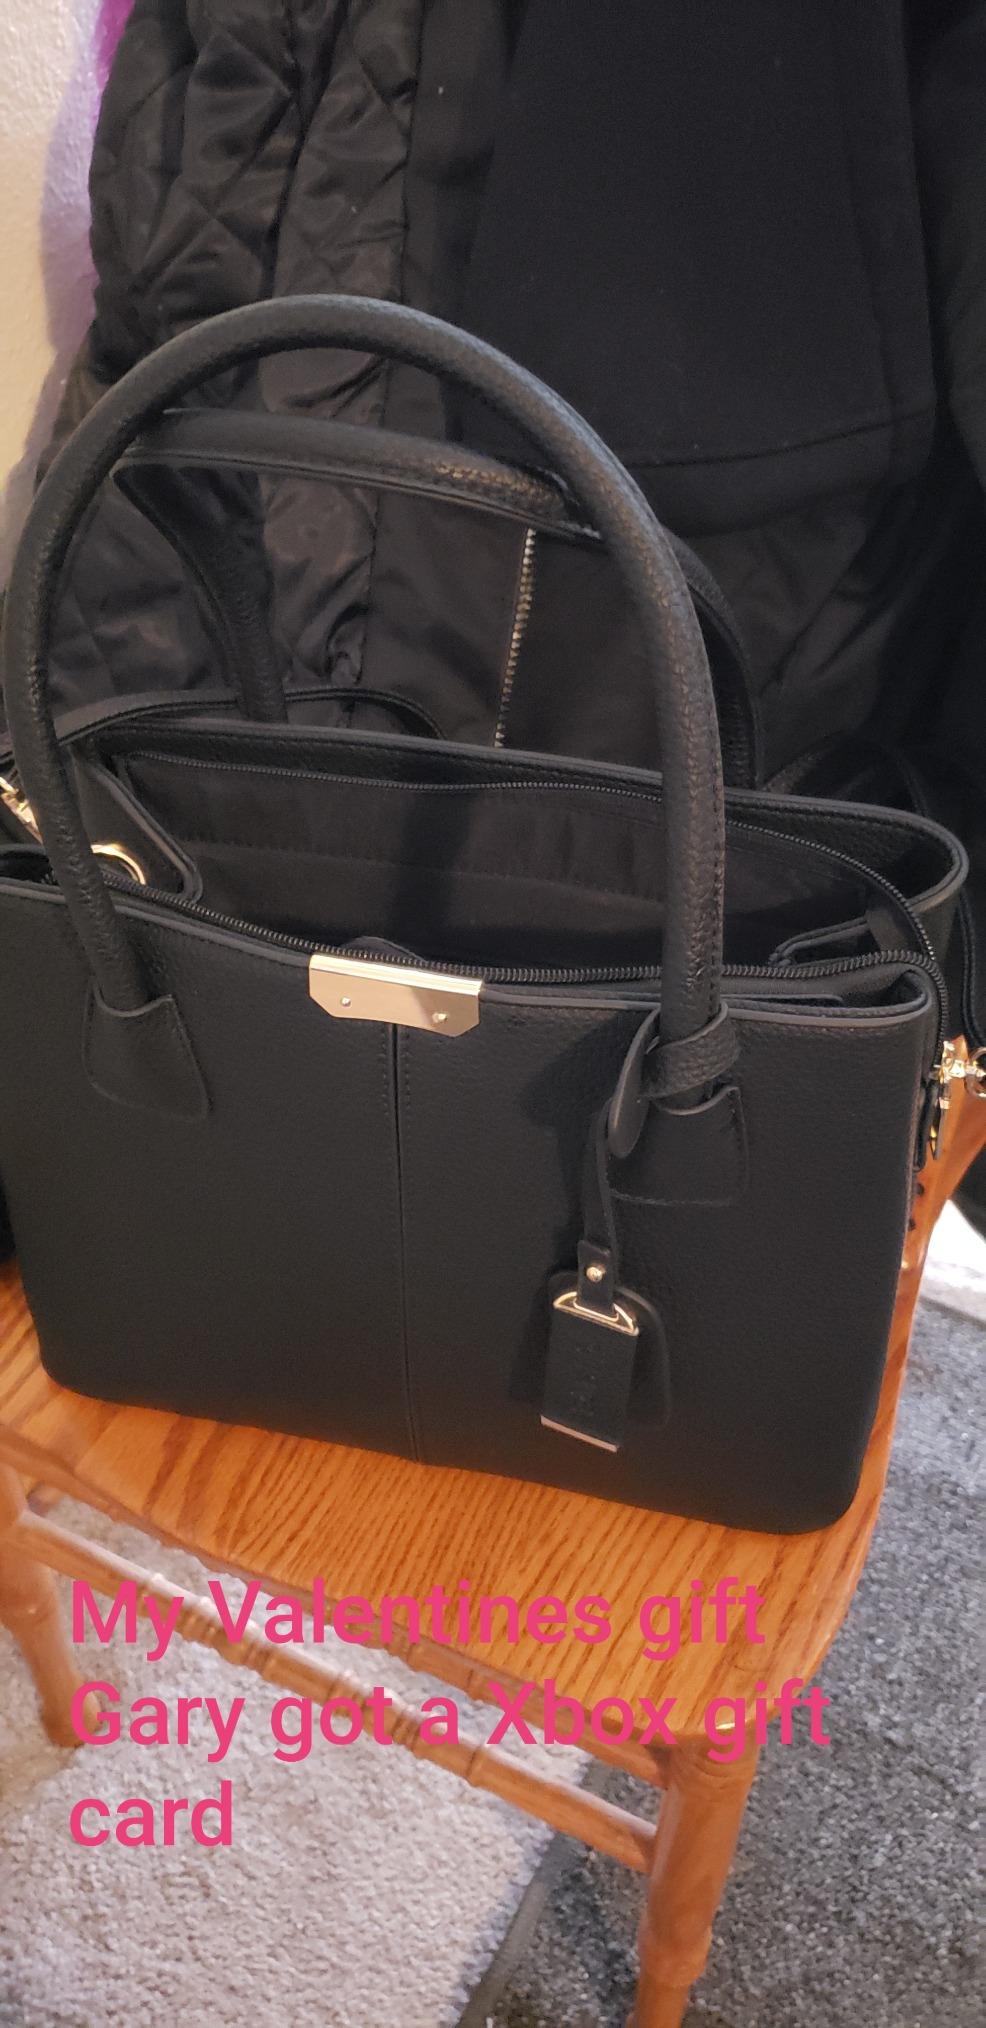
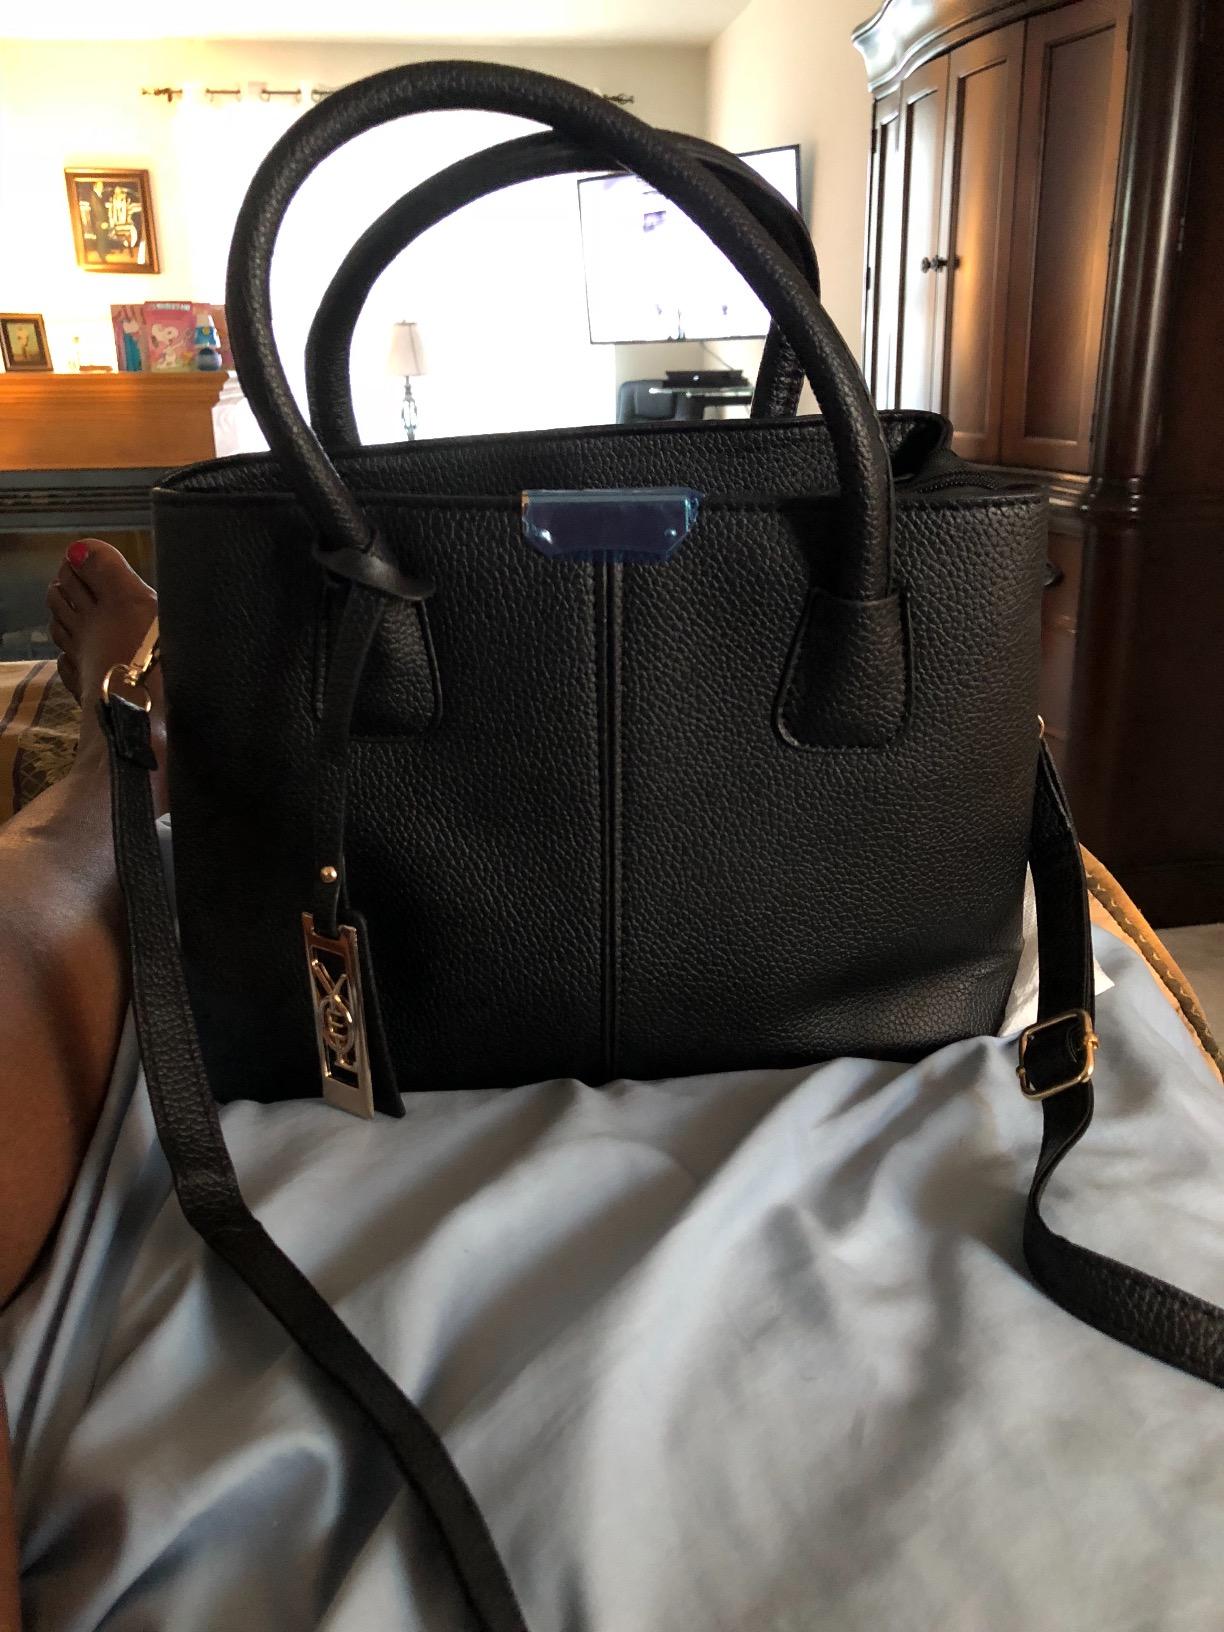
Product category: accessories_handbag
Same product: yes